CGIAR

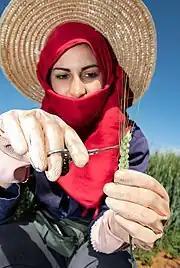
Much of the impact of CGIAR research comes from crop genetic improvement. A field technician at ICARDA's research station in Terbol, Lebanon emasculates a durum wheat spike to prepare for pollination.

The impacts of CGIAR research have been extensively assessed. Investments in CGIAR research generate returns of 10 times the amount invested.